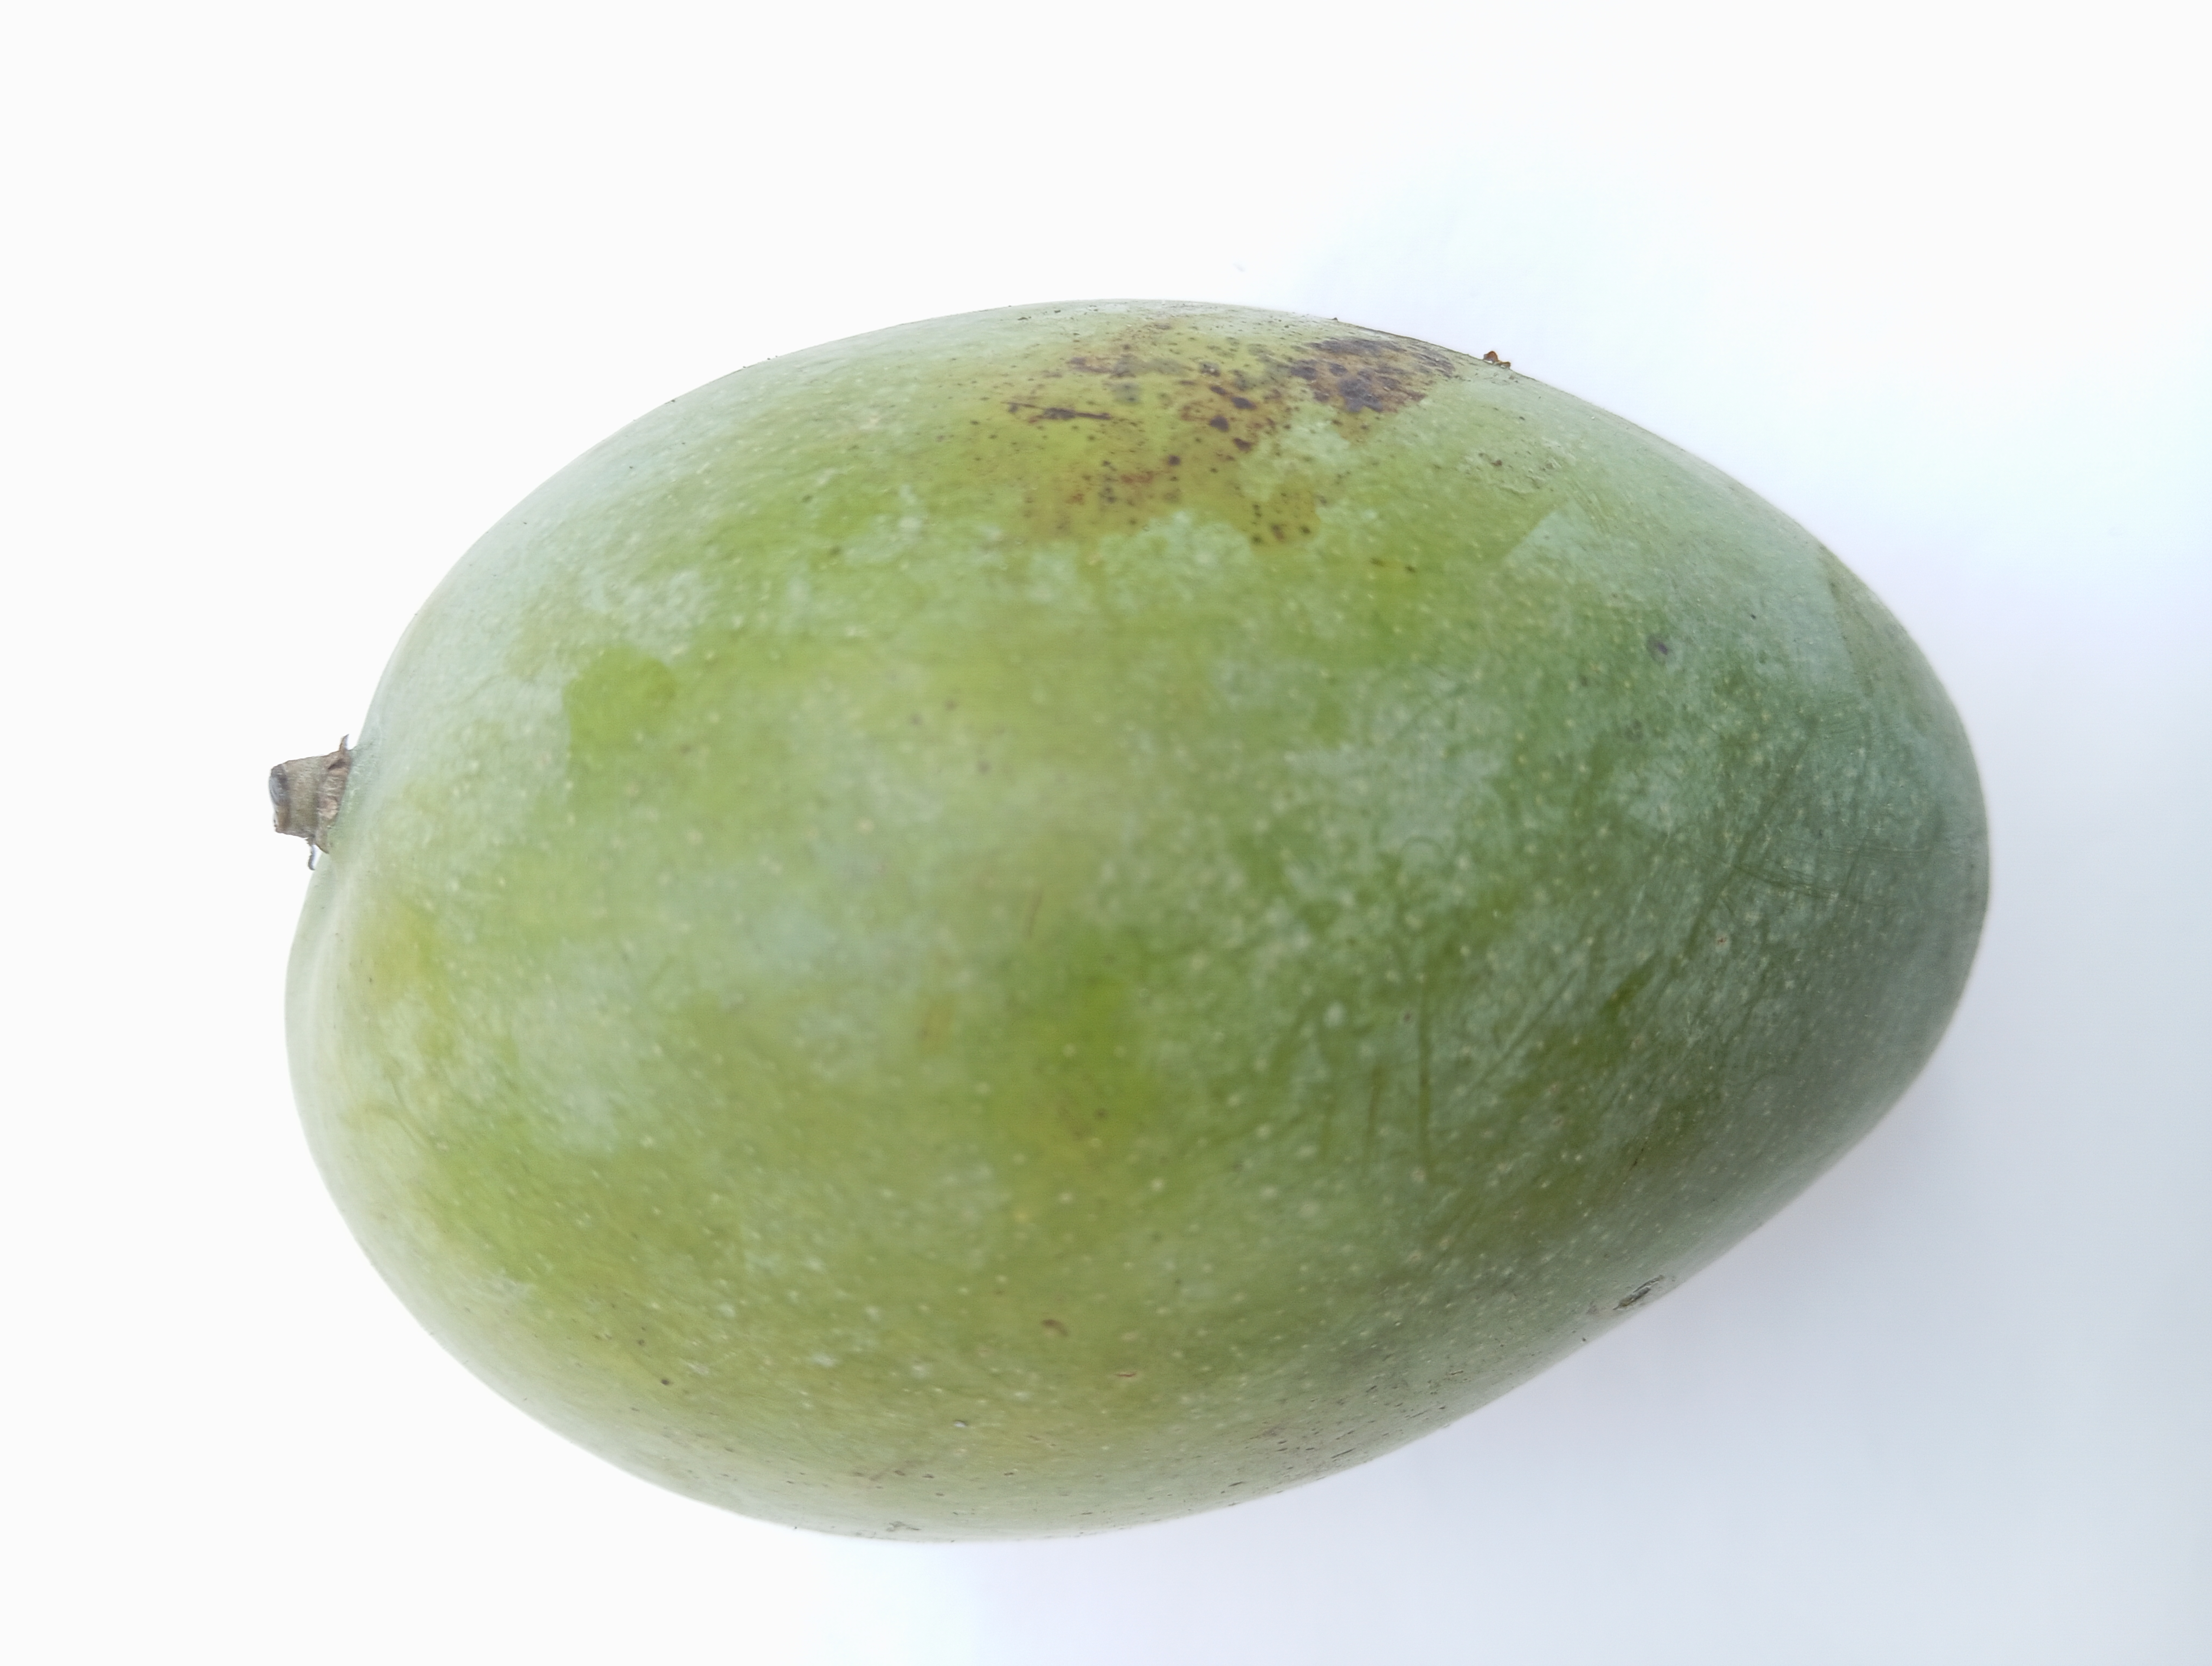
Mango variety: Amrapali